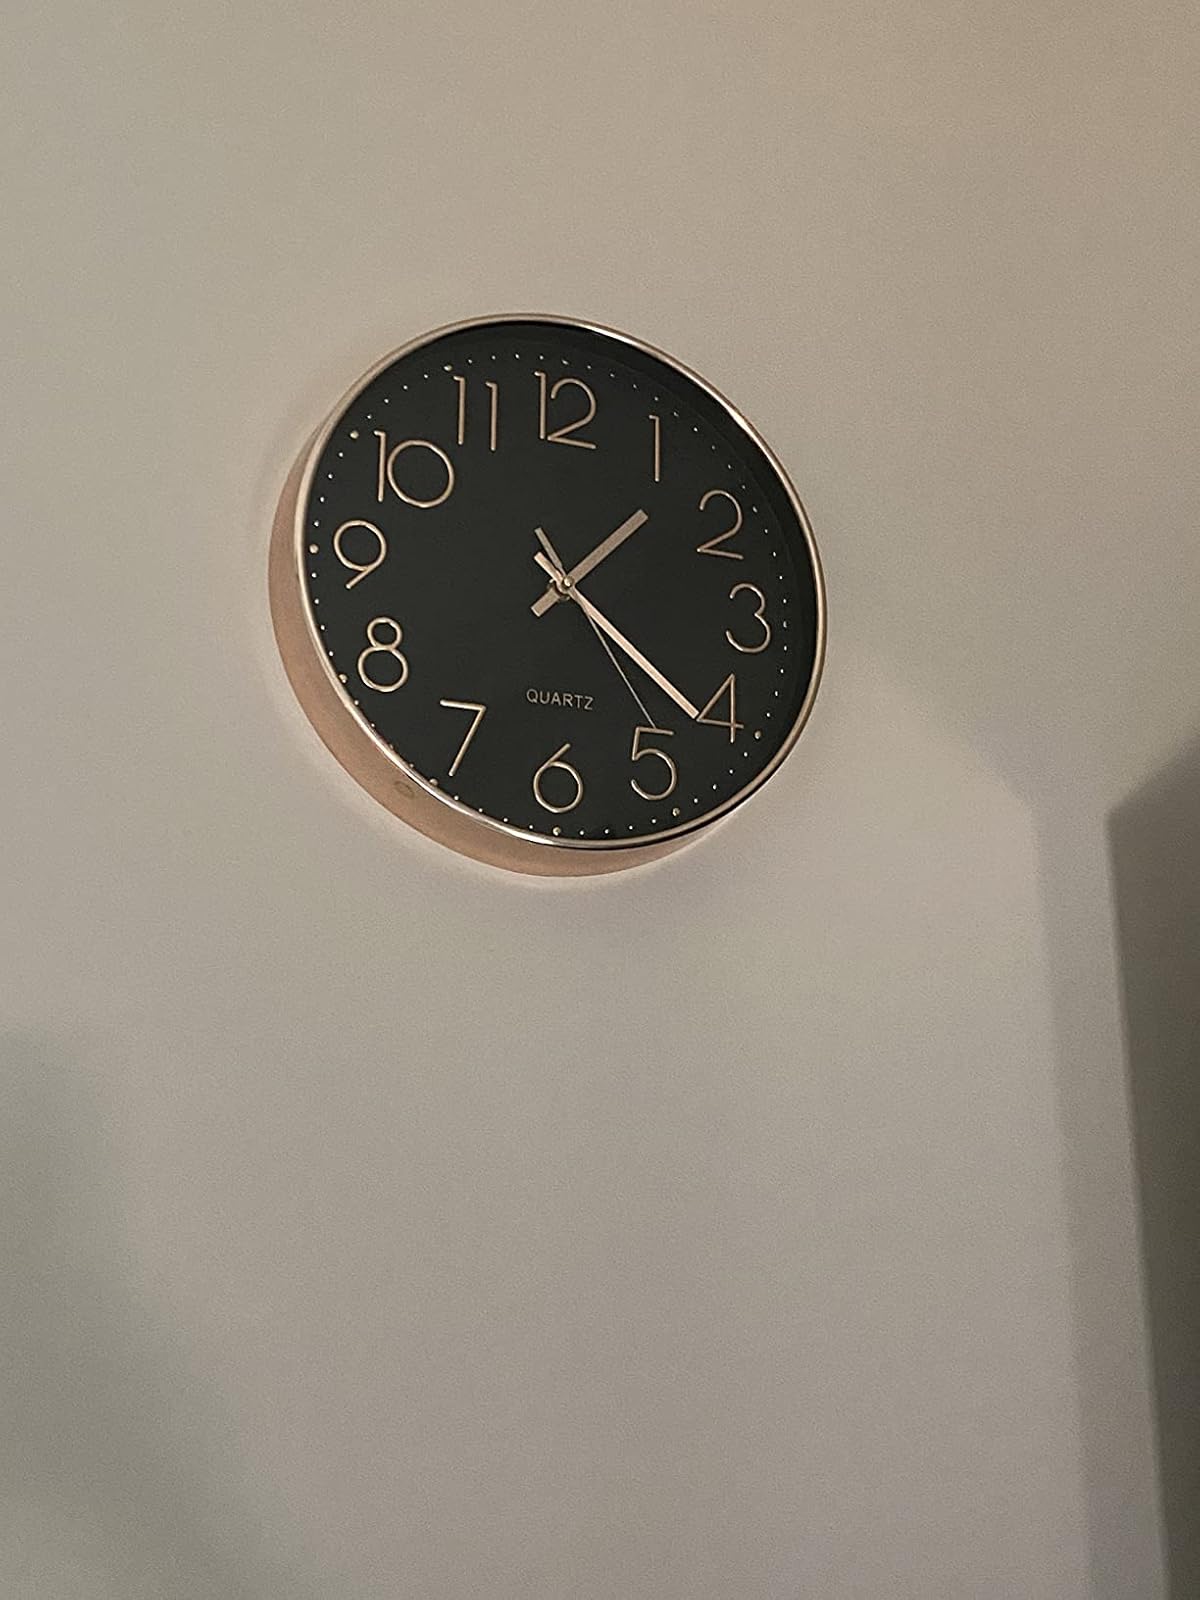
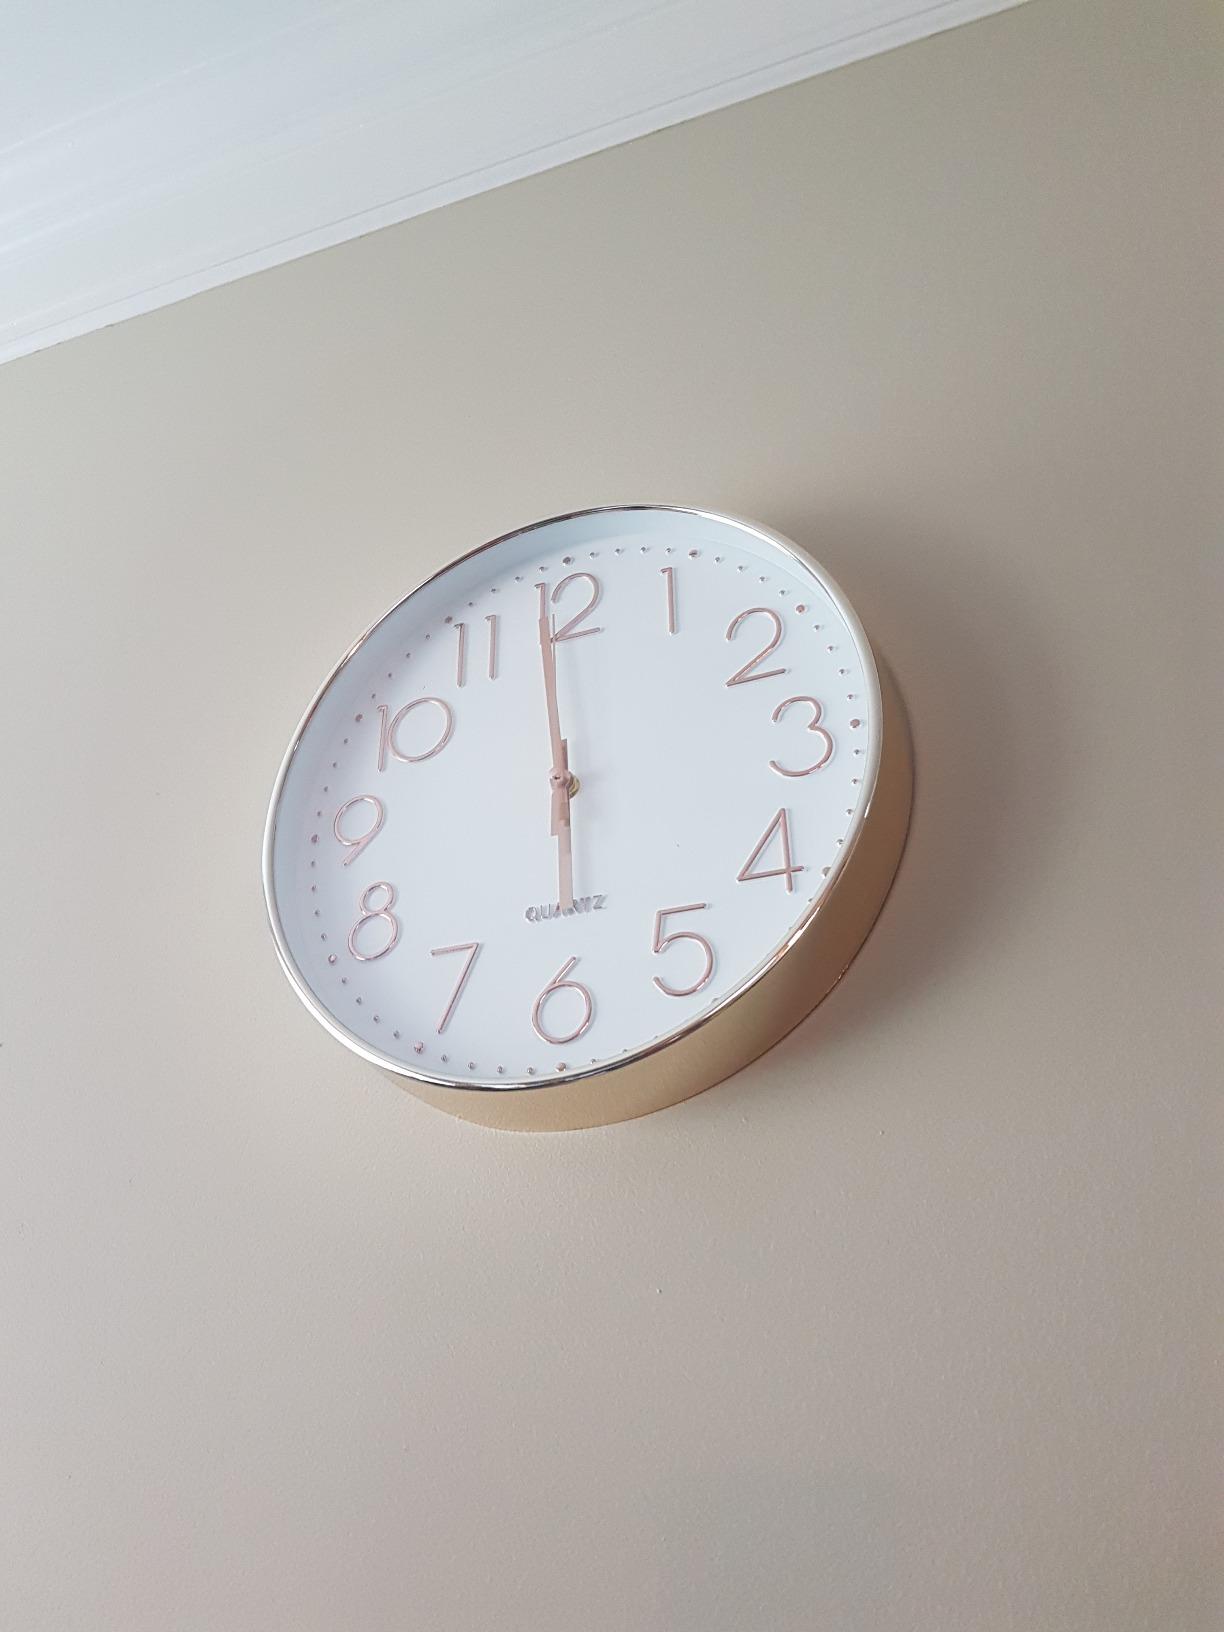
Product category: clock
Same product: no